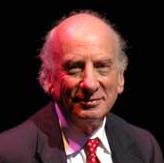
Age: 77